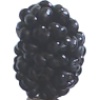
Label: Mulberry 1